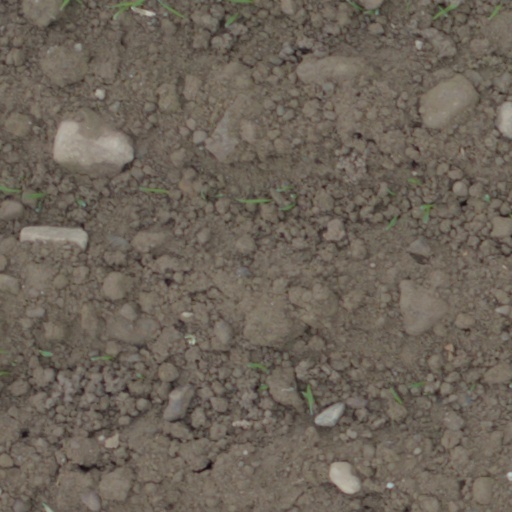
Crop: wheat